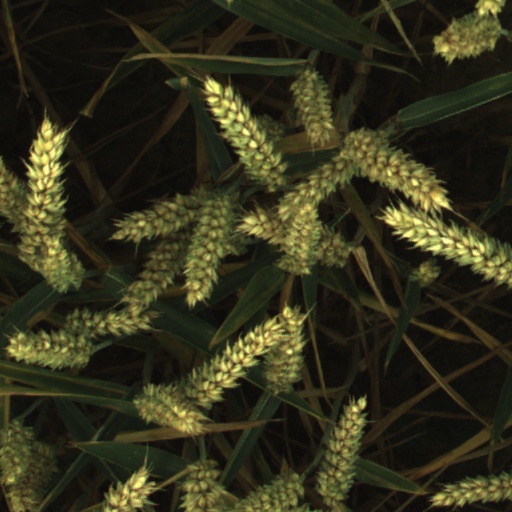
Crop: wheat